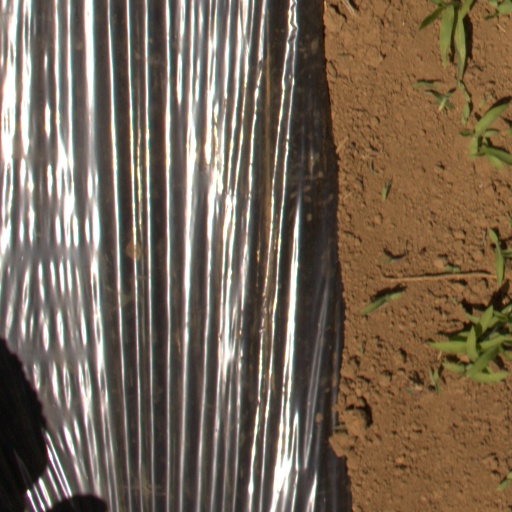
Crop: Jerusalem artichoke